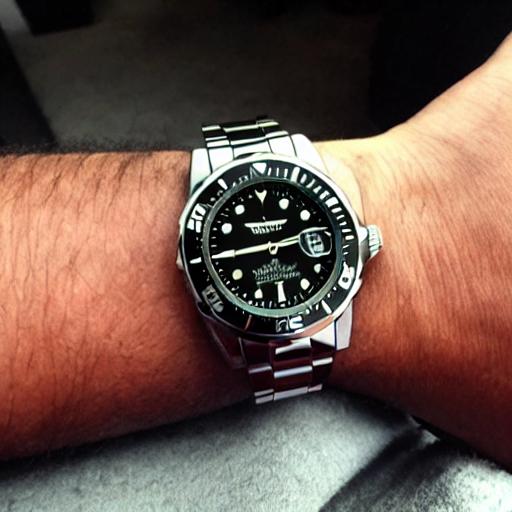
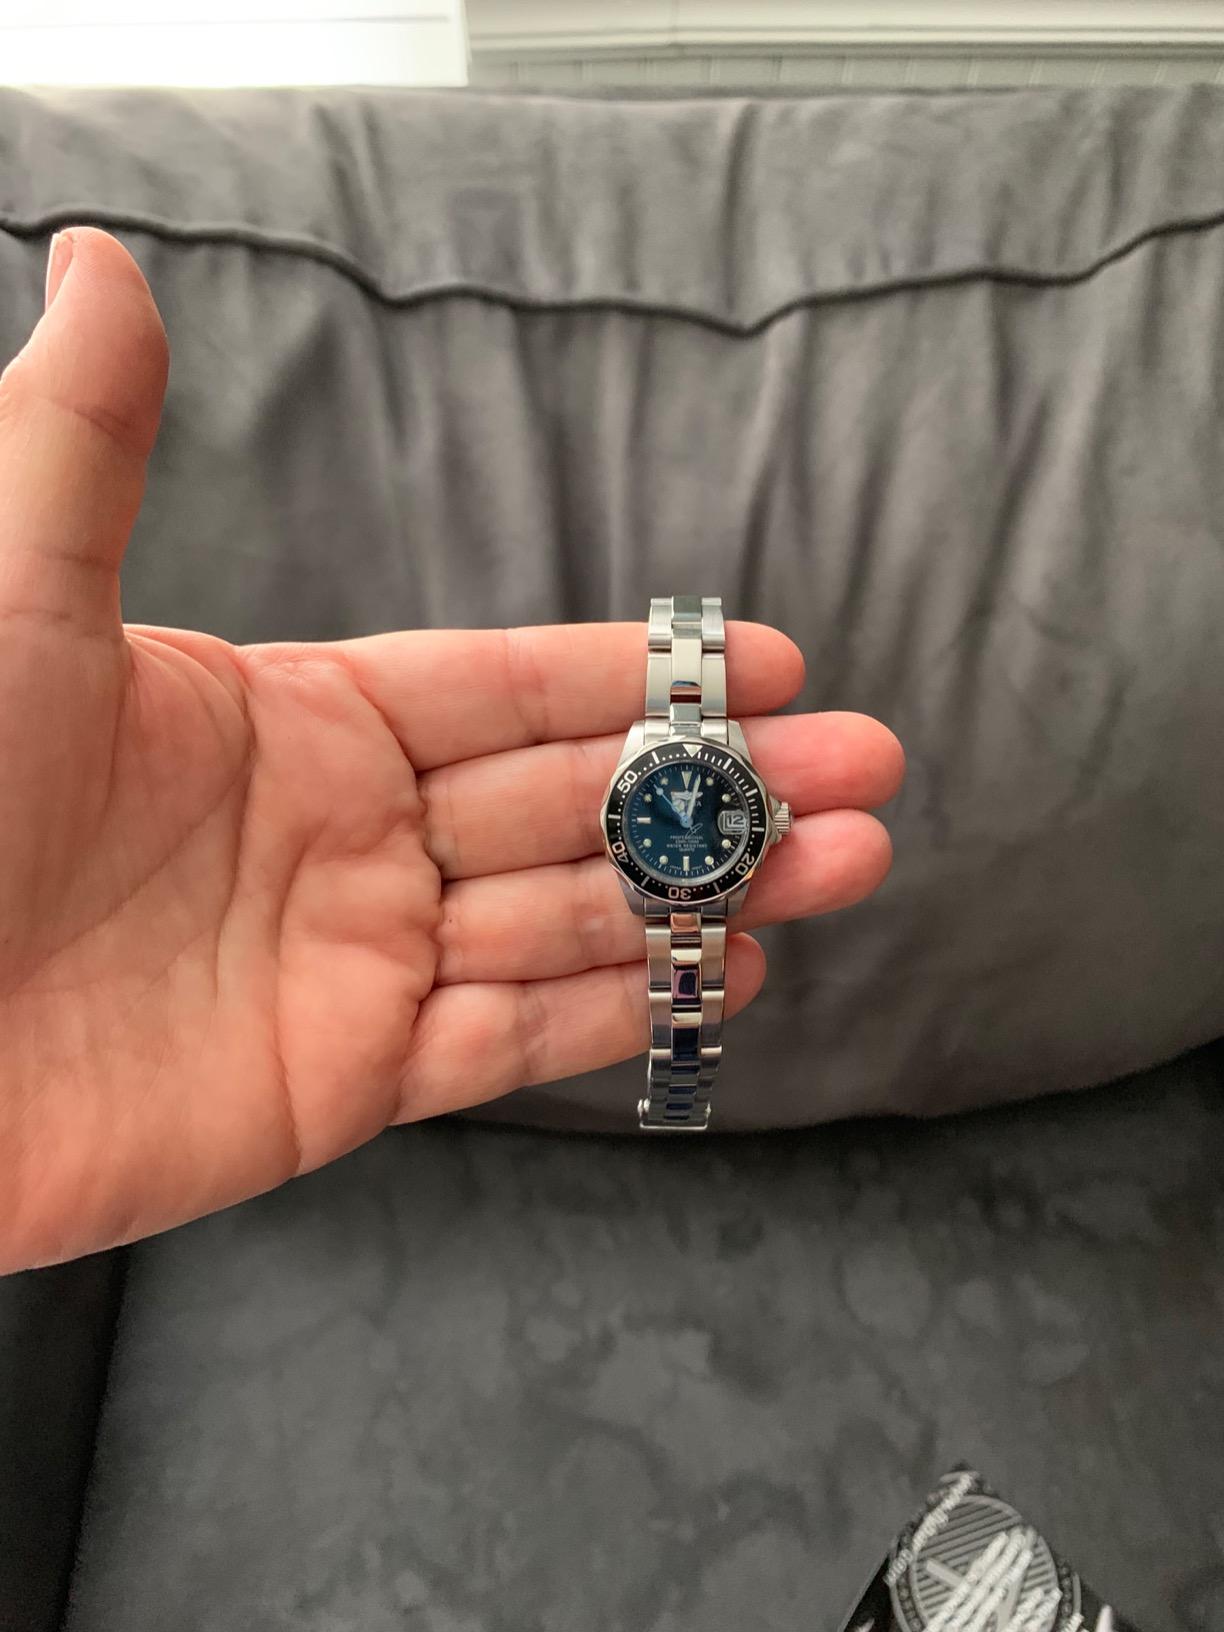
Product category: accessories_watch
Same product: no